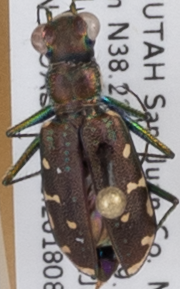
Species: Cicindela punctulata punctulata
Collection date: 2018-08-21
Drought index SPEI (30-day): -1.604
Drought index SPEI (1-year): -2.09
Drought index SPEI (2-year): -2.09